Felipe Caicedo

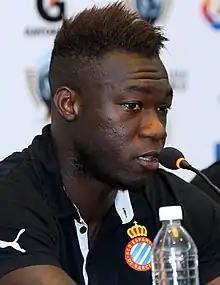
Caicedo in a press conference with Espanyol in 2015

Felipe Salvador Caicedo Corozo (born 5 September 1988) is an Ecuadorian professional footballer who plays as a striker for Barcelona S.C.